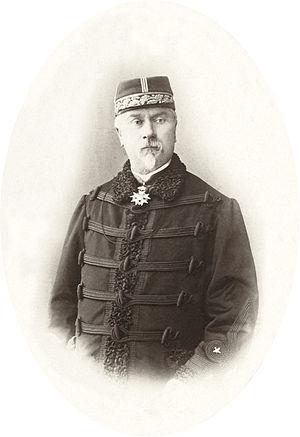
Adolphe Hanoteau (1814 - 1897), général français, linguiste, auteur d'études sur les Kabyles.
Adolphe Hanoteau, né à Decize dans la Nièvre le 12 juin 1814, et mort dans la même commune le 17 avril 1897, est un général français, auteur d'études sur les Kabyles.
Le kabyle est une langue berbère du Nord parlée en Kabylie et également au sein de l'importante diaspora kabyle, en Algérie et dans d'autres pays. Le nombre de locuteurs est estimé à environ 3,5 millions en Kabylie et à environ 6 millions dans le monde, essentiellement à Alger et en France. Il s'agit de la deuxième langue berbère la plus parlée, après le chleuh.